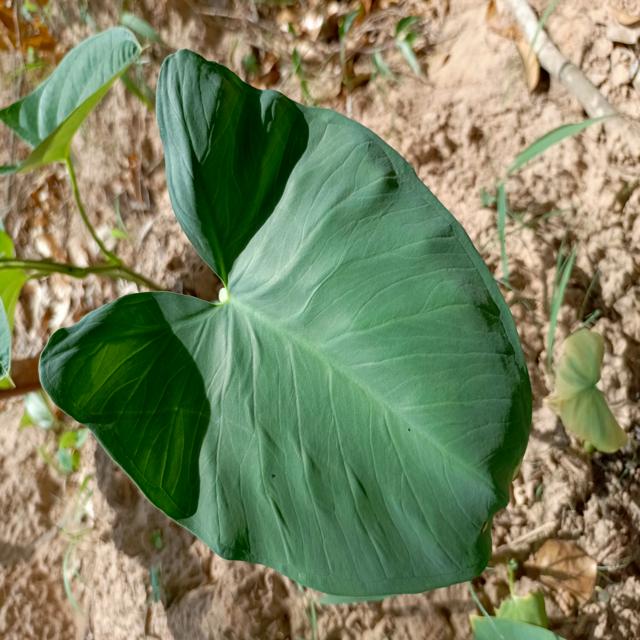
Label: Healthy